Estate houses in Scotland

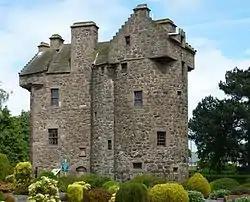
The sixteenth-century Claypotts Castle, showing features of the Baronial style

The unique style of great private houses in Scotland, later known as Scots baronial, originated in the 1560s. It kept features of the high walled Medieval castles that had been made largely obsolete by gunpowder weapons and may have been influenced by the French masons brought to Scotland to work on royal palaces. It drew on the tower houses and peel towers, hundreds of which had been built by local lords since the fourteenth century, particularly in the borders. These abandoned defensible curtain walls in favour of a fortified refuge, designed to outlast a raid, rather than a sustained siege. They were usually of three stories, typically crowned with a parapet, projecting on corbels, continuing into circular bartizans at each corner. The new houses built from the late sixteenth century by nobles and lairds were primarily built for comfort, not for defence. They retained many of these external features, which had become associated with nobility, but with a larger ground plan. This was classically a "Z-plan" of a rectangular block with towers, as at Colliston Castle (1583) and Claypotts Castle (1569–88).